WBZ (AM)

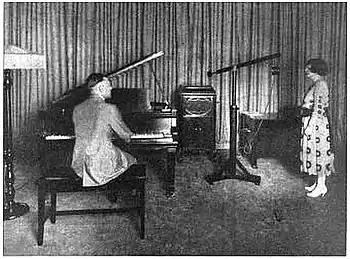
Maude Gray, Prima Donna of the Aborn Musical Comedy Co., performing at WBZ (1922)

By early 1922, WBZ's studios were set up at the luxurious Hotel Kimball in Metro Center Springfield. Programs consisted of general entertainment and information, including live music (often classical and opera), sports, farm reports, special events, and public affairs programming. Despite being housed in Springfield's top hotel, the station's location in a mid-sized city rendered it somewhat difficult to attract top-flight artists. That prompted Westinghouse to open a remote studio on February 24, 1924, at the Hotel Brunswick in Boston. Because of its wide reach, the station often referred to itself as "WBZ New England", as opposed to associating itself solely with Springfield or Boston.